Volkan Ünlü

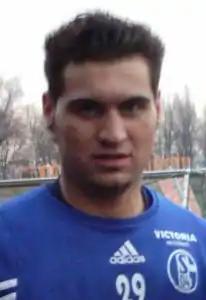
Ünlü with Schalke 04

Volkan Ünlü (born 8 July 1983) is a Turkish former professional footballer who played as a goalkeeper.